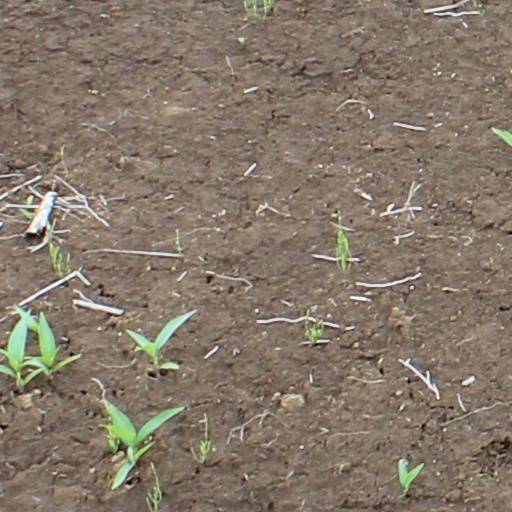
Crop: wheat